Ivan Samylovsky

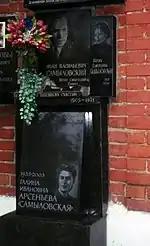
Ivan Samylovskii burial with his wife and daughter at the Novodevichy cemetery in Moscow. Photo taken in March 2008.

Samylovskii died in 1971 and was buried at the Novodevichy Cemetery in Moscow. During his lifetime only his diplomatic contribution to Soviet-Chinese relations was appraised, as well as his activities in respect of Afghanistan. His other contributions were less well known, including his role in the Palestine issue during 1944-1947, until a joint publication of the Ministry of Foreign Affairs of Russia and of the Ministry of Foreign Affairs of Israel ‘Documents on Israeli-Soviet Relations 1941-1953’ was published in 2000. This contained a number of important, secret and top secret documents signed by Samylovskii personally, endorsed by him or prepared under his supervision by his Department.